Gaetana Goldoni

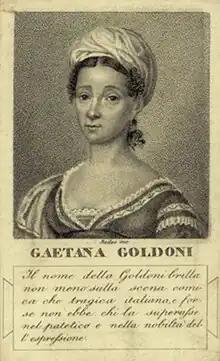
Portrait of Gaetana Goldoni by Luigi Rados

Gaetana Goldoni Andolfati (Venice. 1768 - Modena, 1830) was an actress, mainly in comedy, and active mainly in Northern Italy.